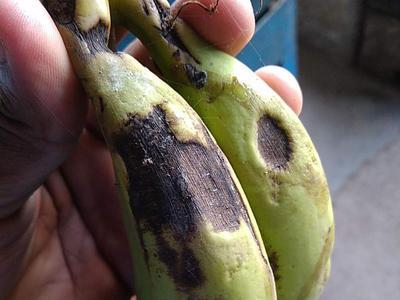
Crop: unknown
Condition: banana_banana_anthracnose